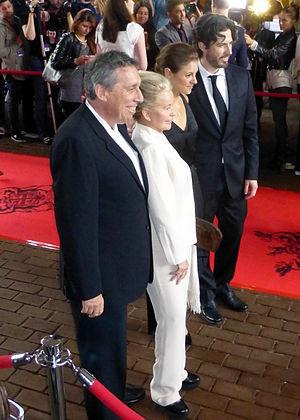
Ivan Reitman est un réalisateur canadien.